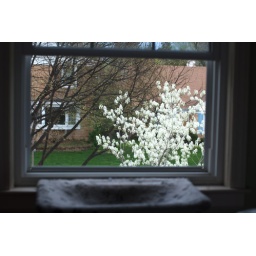
Photo taken by Inga - Looking at the blooming tree outside the bedroom window.